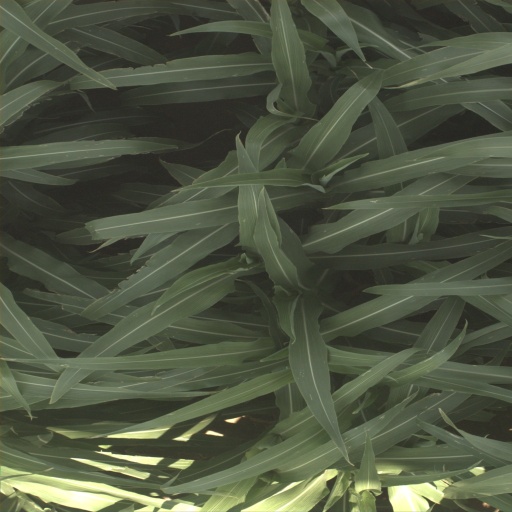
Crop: sorghum